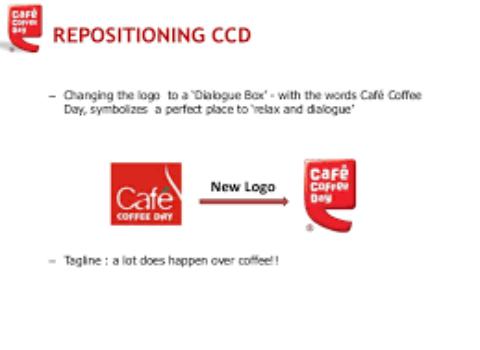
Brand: Cafe Coffee Day
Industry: Food